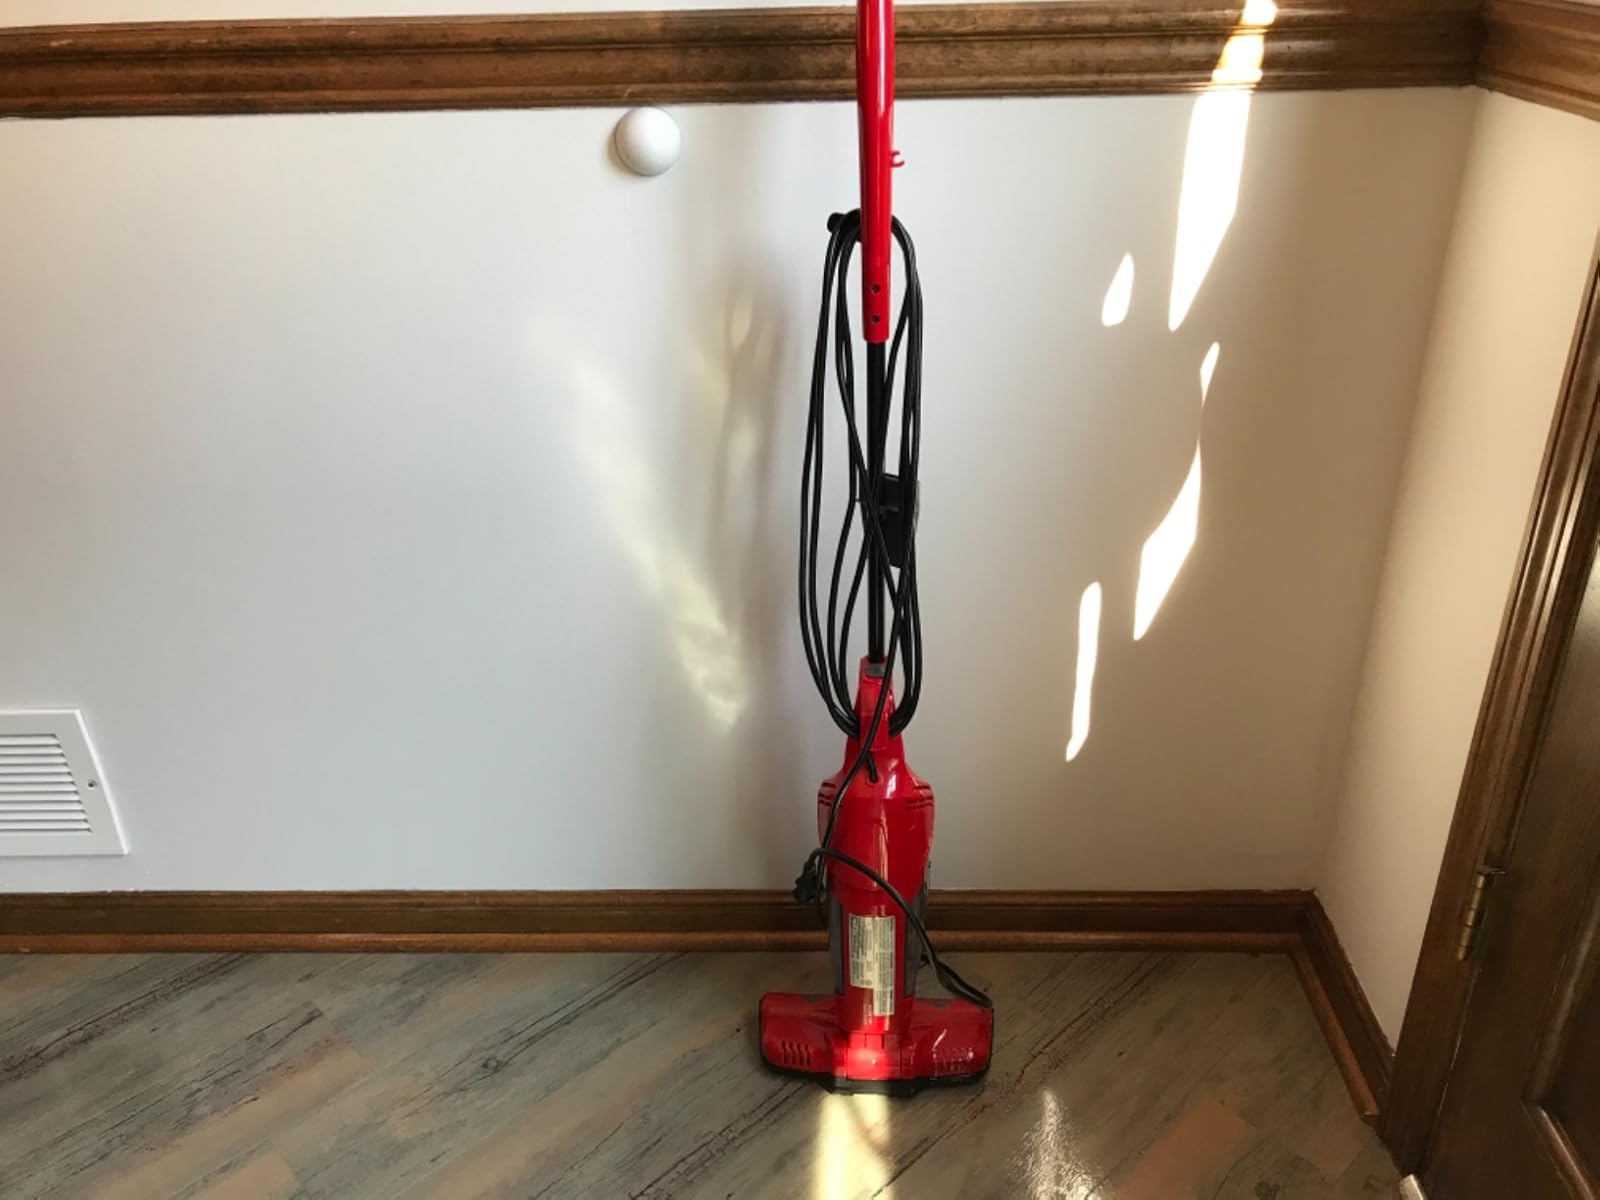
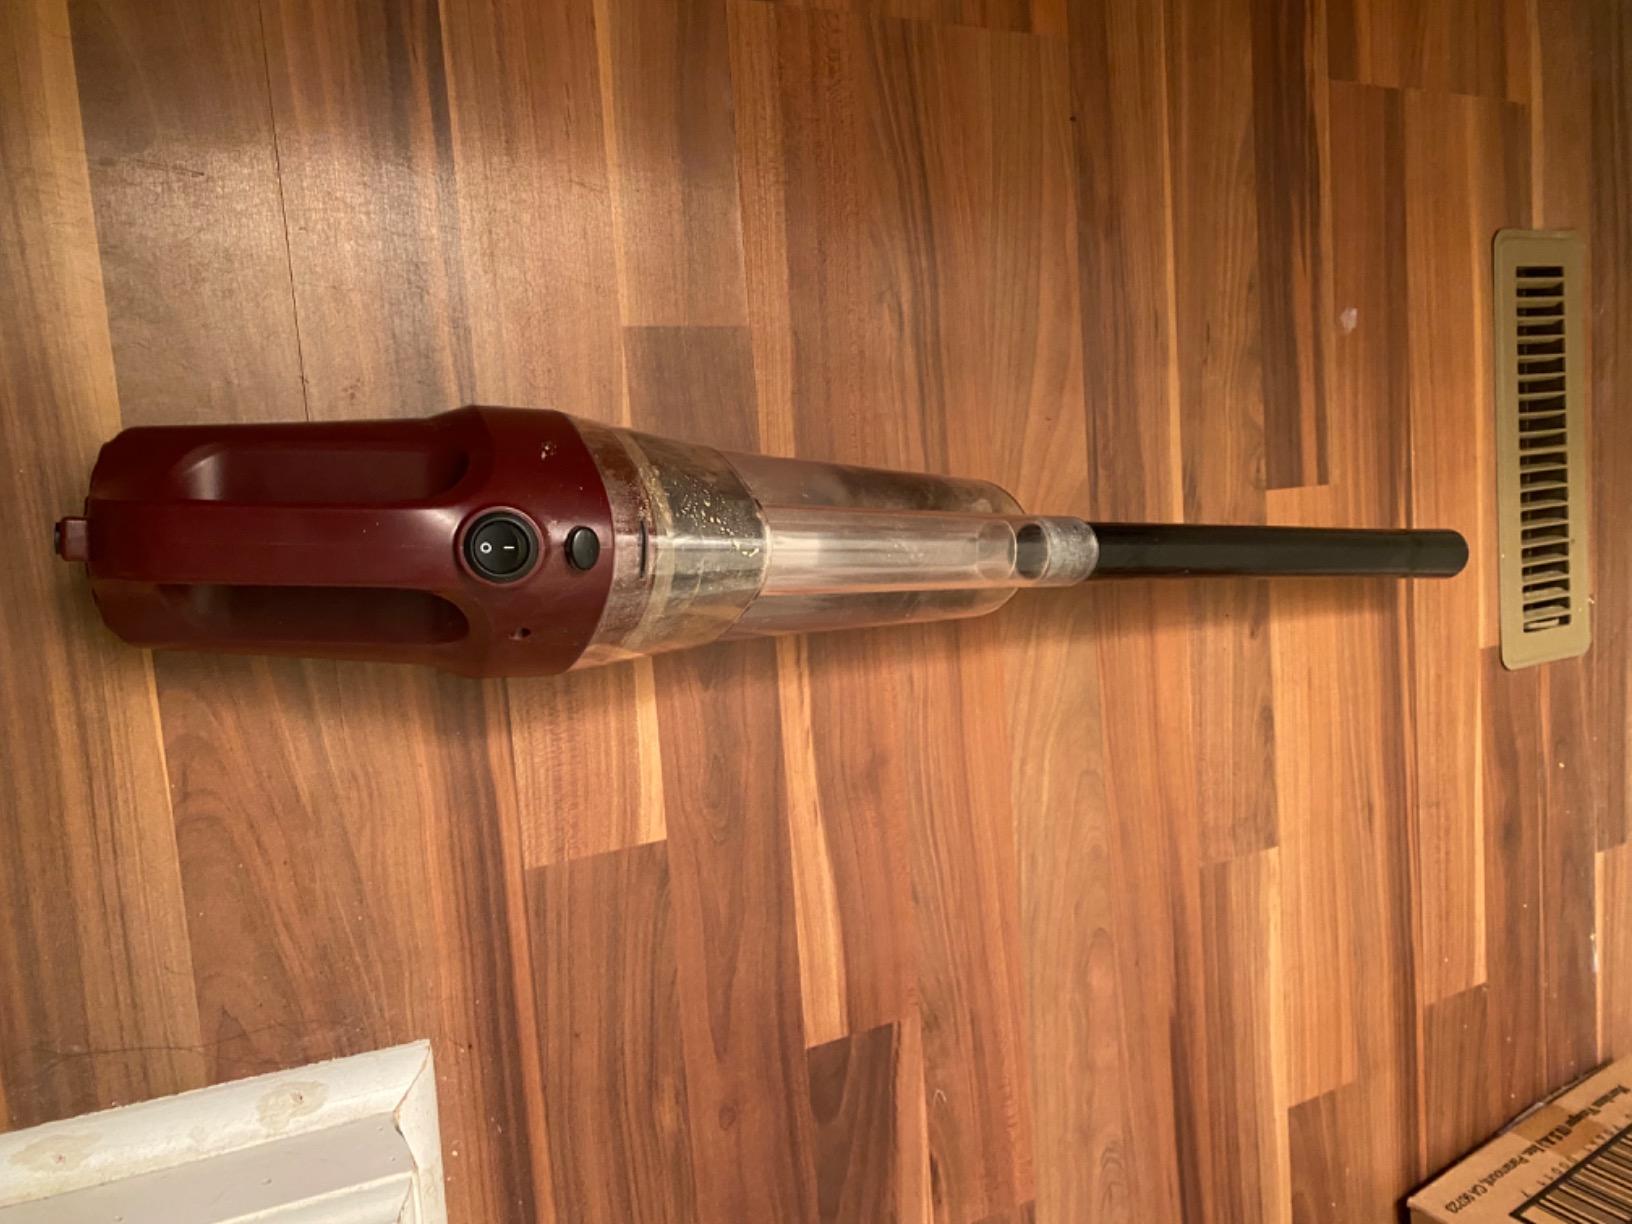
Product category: items_vacuum
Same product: no